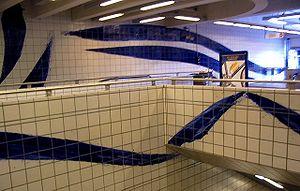
Arènes est une station de la ligne A du métro de Toulouse et de la ligne T1 et de la ligne T2 du tramway de Toulouse, située dans le quartier des Arènes de Toulouse. Elle est située au niveau de la place Agapito-Nadal, dans l'ouest du centre-ville, juste à côté du lycée des Arènes.
Olivier Debré, né le 14 avril 1920 à Paris où il est mort le 1ᵉʳ juin 1999, est un peintre français, représentant majeur de l’abstraction lyrique.